Urlings

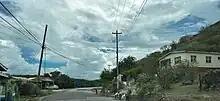
A road in Urlings in 2023

Urlings (West) has an area of 0.37 square kilometres. Urlings West has a population of 168 as of 2011. 52.23% of the population is Anglican, 18.47% is Moravian, and the remainder are other religions and denominations, mostly Christian. 97.48% of the population is African descendant, 0.63% are white, 1.26% are other mixed, and 0.63% didn't know or didn't state. 92.45% of the population was born in Antigua and Barbuda, 0.63% in Dominica, 1.89% in Guyana, 2.52% in Jamaica, 0.63% in Montserrat, and 1.89% in the United States. The neighbourhood had a living conditions index of 11.8.